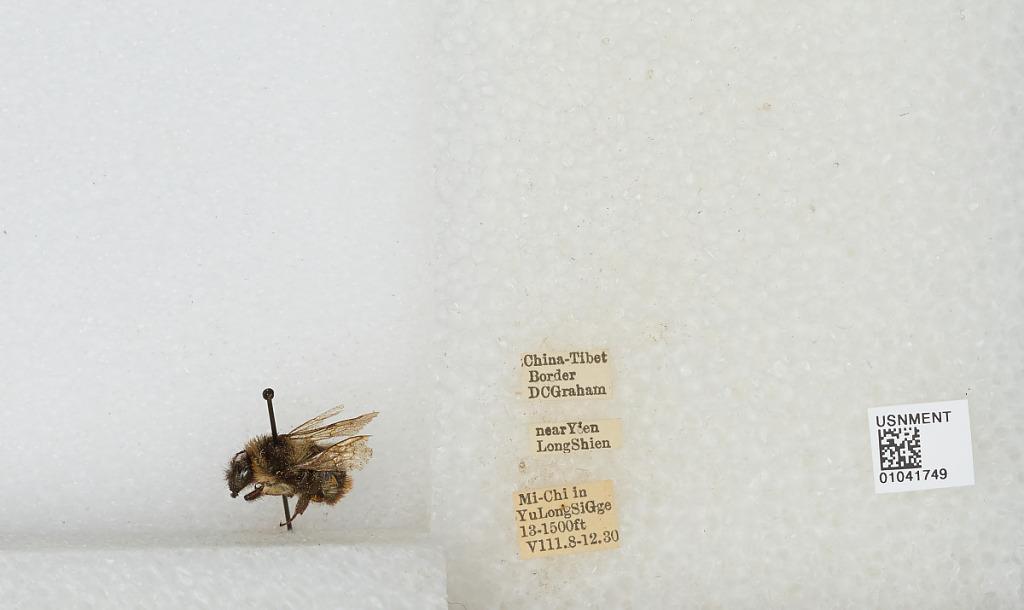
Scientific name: Bombus sp.
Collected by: D. Graham
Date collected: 1930-8-8
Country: China
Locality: near Yien Long Shien Mi-Chi in Yu Long Si Gge